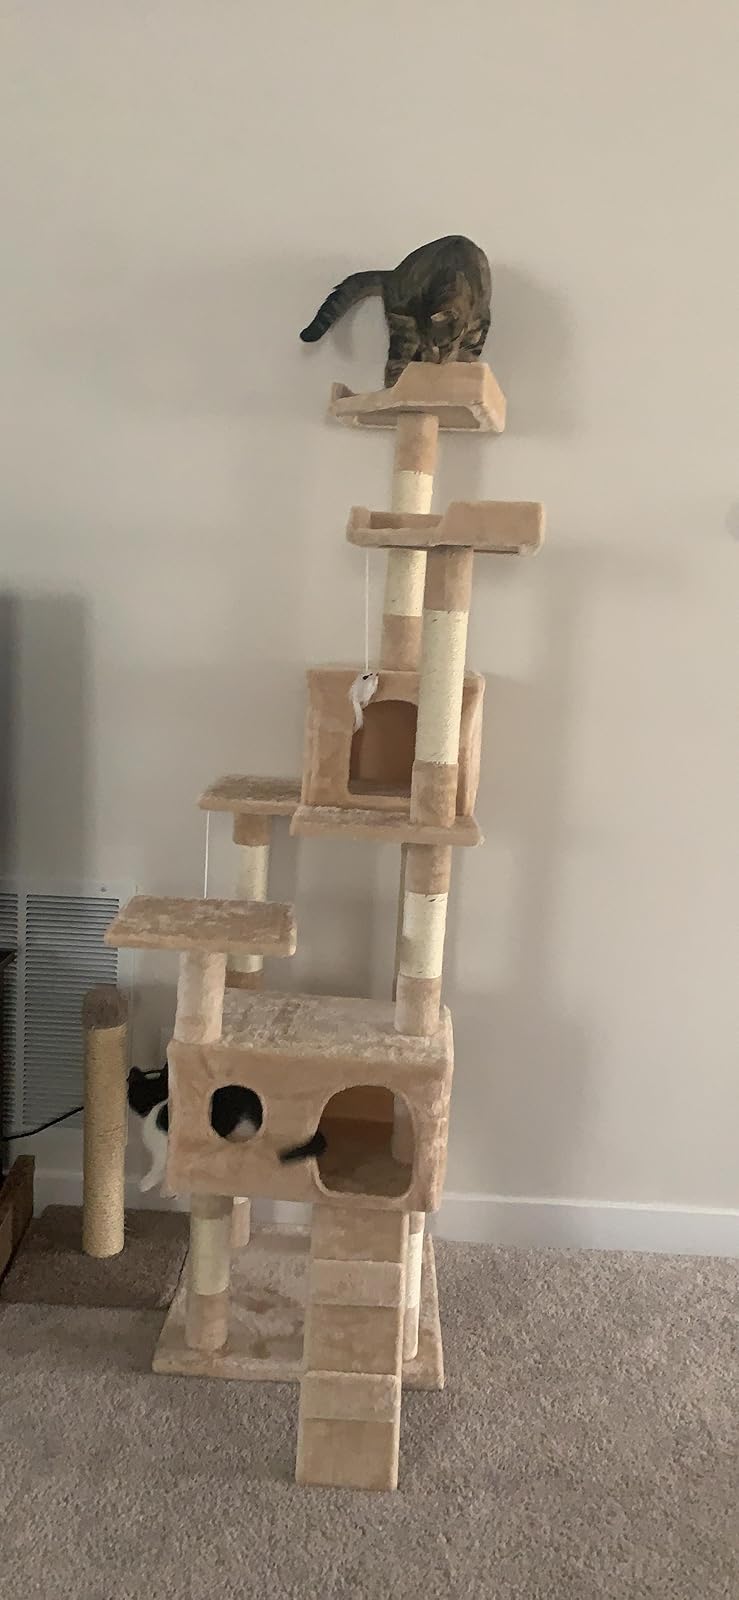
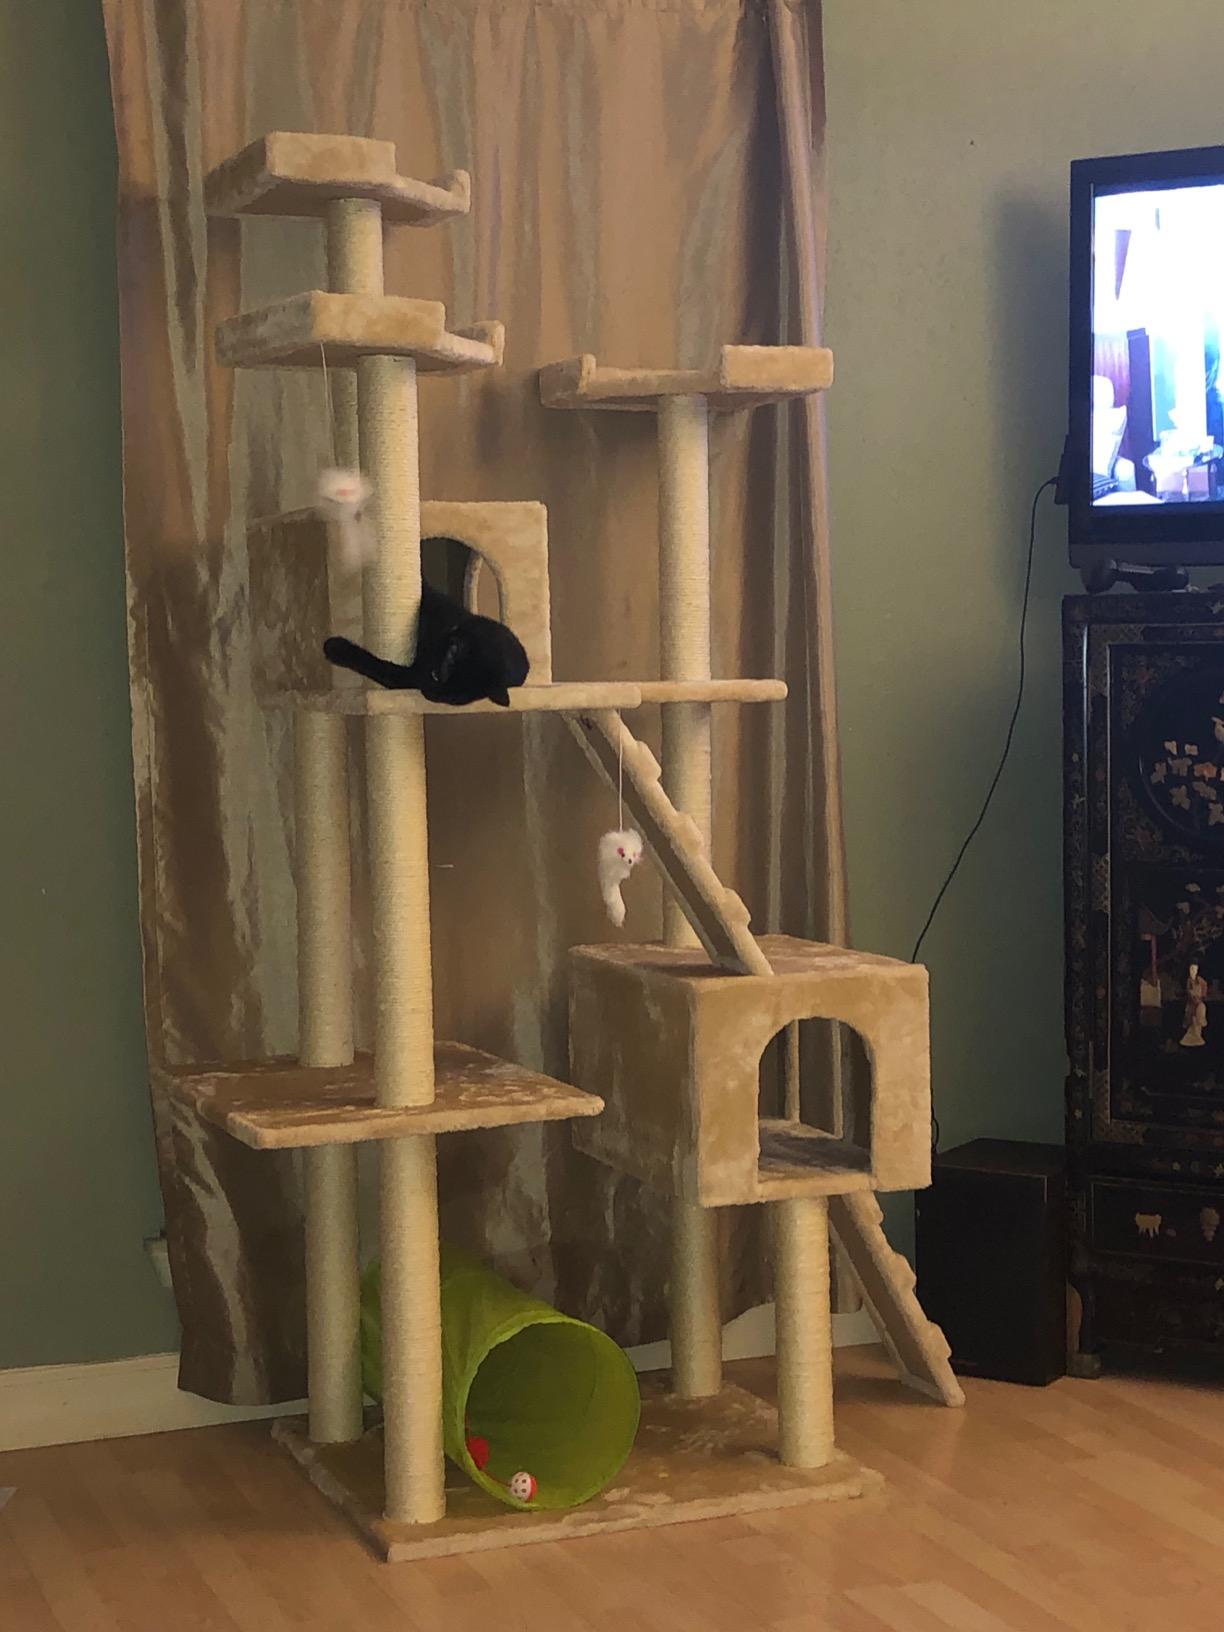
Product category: items_cat tree
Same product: no